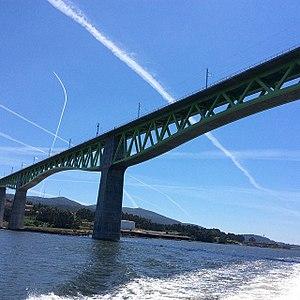
Cet article a pour objet de présenter une liste de ponts remarquables d'Espagne, tant par leurs caractéristiques dimensionnelles, que par leur intérêt architectural ou historique.